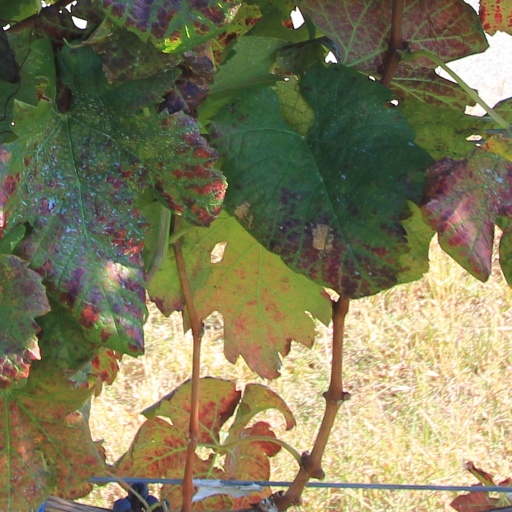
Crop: grape